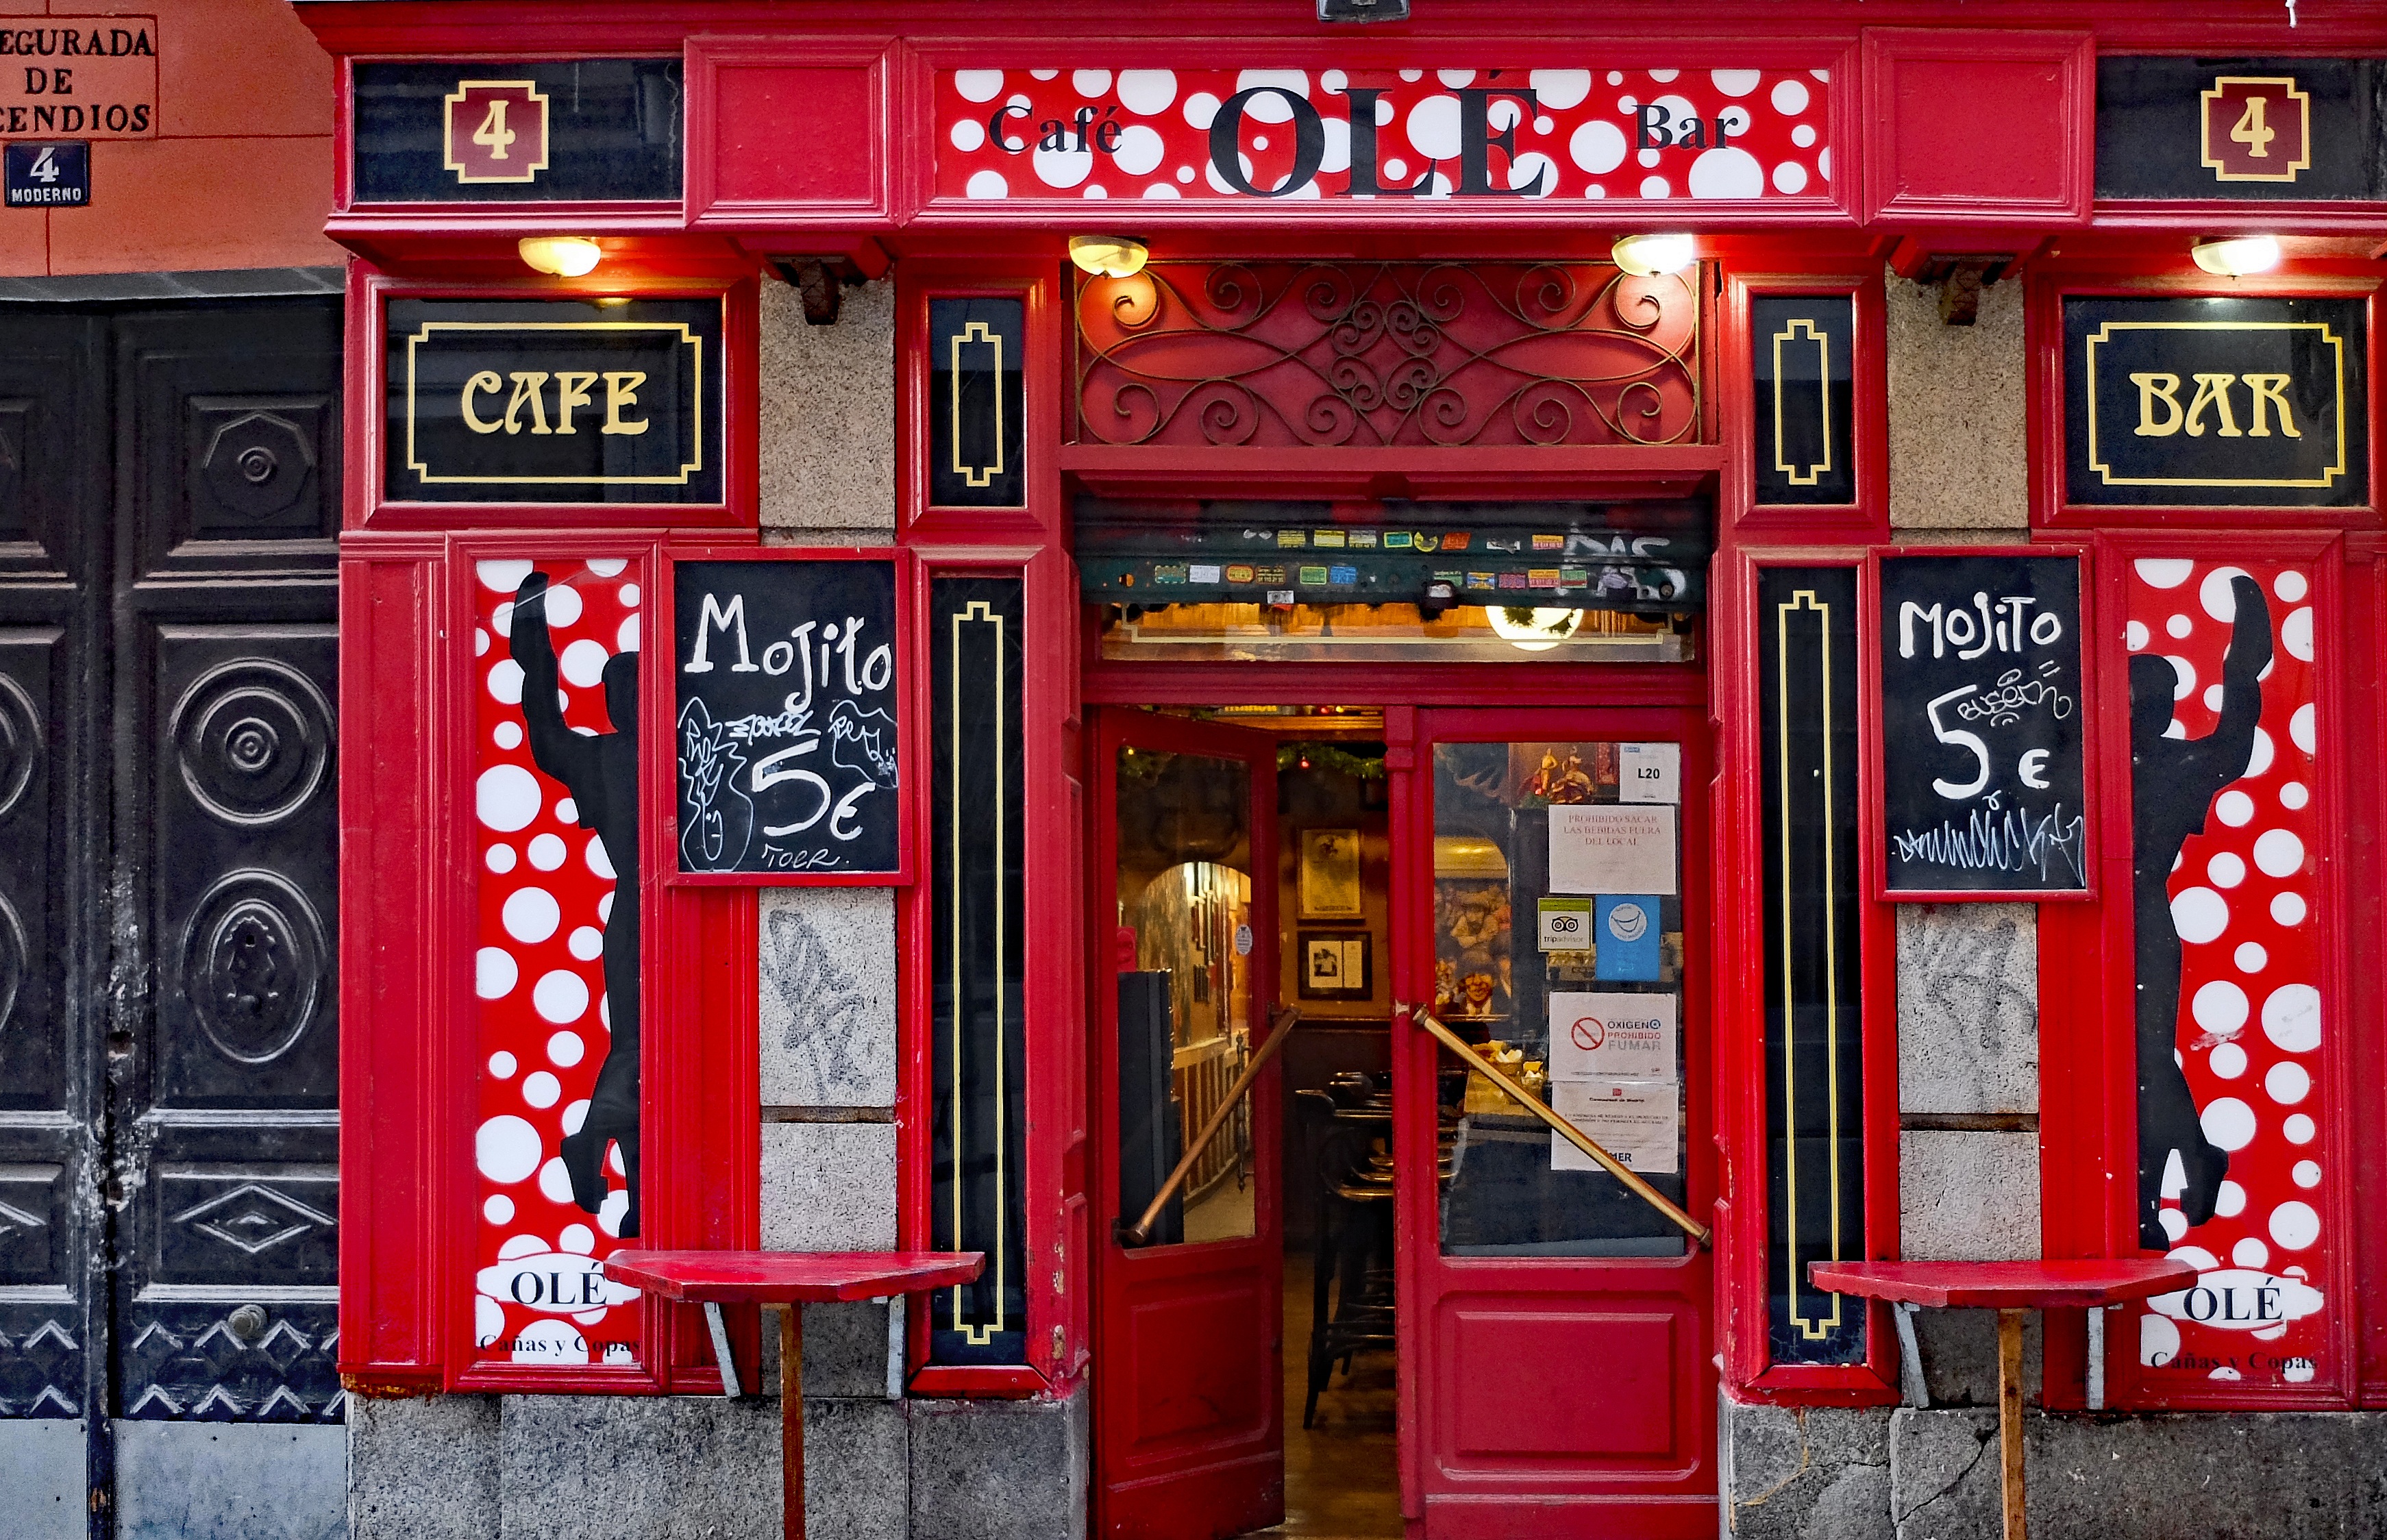
cafe, bar, red, color, spain, madrid, shrine